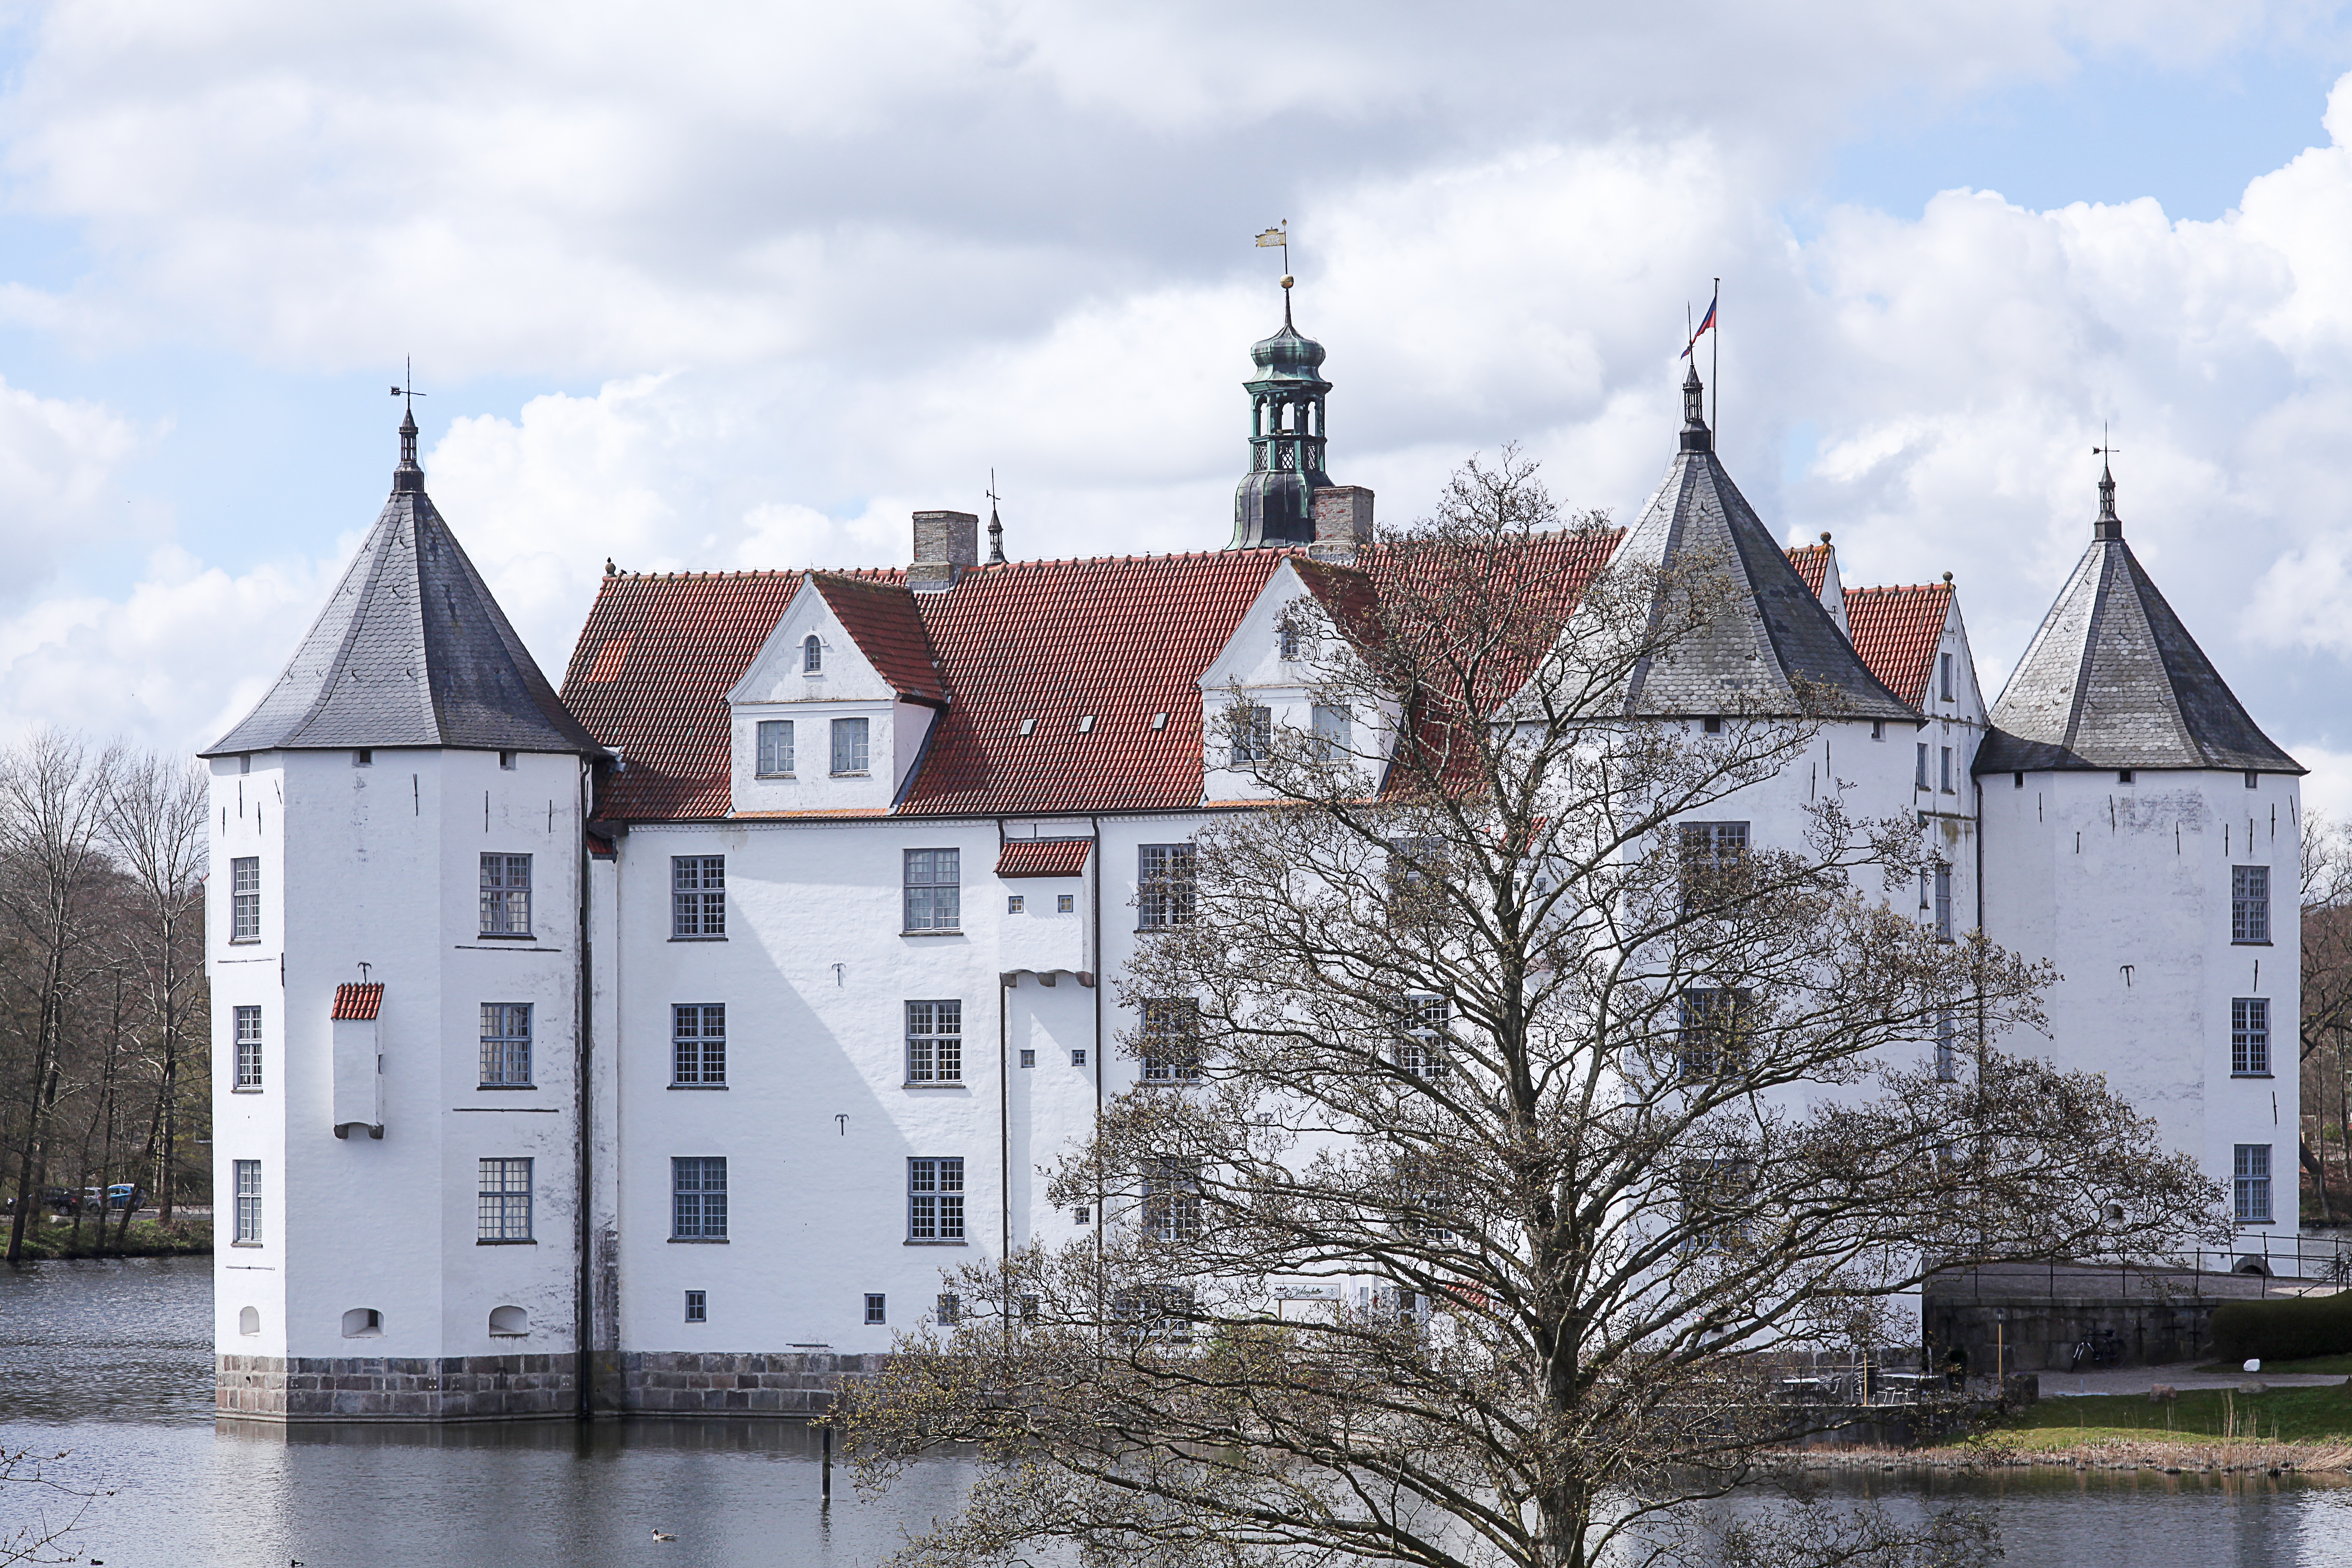
snow, winter, sun, house, town, building, chateau, spring, tower, castle, season, waterway, clouds, quiet, mecklenburg, moated castle, castle pond, closed gl cksburg